Sida rhombifolia

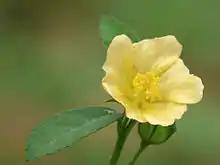
"Sida rhombifolia" flower, in Kerala

Arrowleaf sida stems are used as rough cordage, sacking, and for making brooms. The stems have a high quality fiber and were once exported from India and elsewhere as “hemp” (Guzmán 1975, Holm and others 1997). Chemical analysis revealed that the leaves contain respectable amounts of nutrients: 74,000 to 347,000 ppm protein, 94,000 to 475,000 ppm carbohydrates, 33,000 to 167,000 ppm fiber, 14,000 to 71,000 ppm fat, and 16,000 to 81,000 ppm ash. However, it was reported that the root contained 450 ppm alkaloids and the presence of ephedrine and saponin (Southwest School of Botanical Medicine 2002). Another source reports an alkaloid content in the root of 0.1 percent and the presence of choline, pseudoephedrine, beta-phenethylamine, vascin, hipaphorine and related indole alkaloids (Shaman Australis Ethnobotanicals 2002). Perhaps because of these chemicals, arrowleaf sida is unpalatable to cattle (Kuniata and Rapp 2001). Arrowleaf sida has significant medicinal applications for which it is cultivated throughout India. The pounded leaves are used to relieve swelling, the fruits are used to relieve headache, the mucilage is used as an emollient, and the root is used to treat rheumatism (Parrotta 2001). Australian Aborigines use the herb to treat diarrhoea. Leaves are smoked in Mexico and a tea is prepared in India for the stimulation it provides (Shaman Australis Ethnobotanicals 2002).